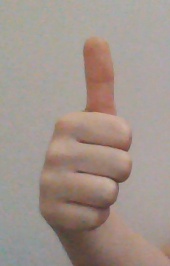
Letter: aleff